Early life and military career of John McCain

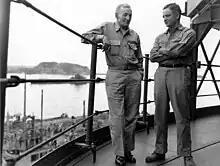
McCain's grandfather "Slew" ("left") and father "Jack" on board a U.S. Navy ship in Tokyo Bay, c. September 2, 1945

John Sidney McCain III was born on August 29, 1936, at a United States Navy hospital at Coco Solo Naval Air Station in the Panama Canal Zone, which at that time was considered to be among the unincorporated territories of the United States. His parents were Navy officer John S. "Jack" McCain, Jr. (1911–1981) and Roberta (Wright) McCain (1912–2020). McCain was of Scots-Irish and English ancestry.